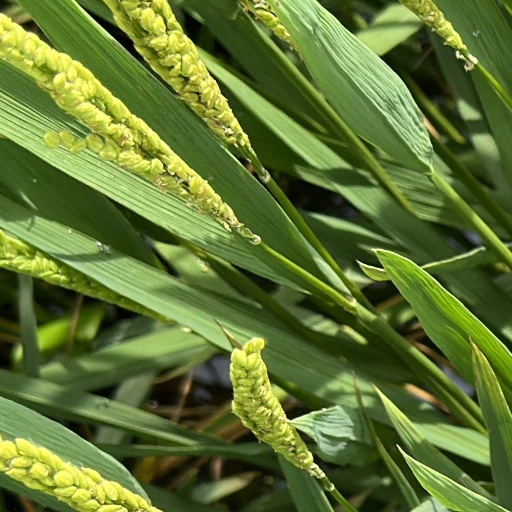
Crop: rice